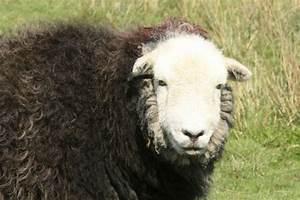
sheep